Château de Pez

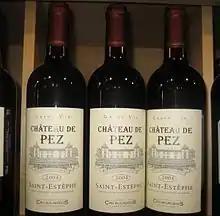
Bottles of Château de Pez with its "Cru Bourgeois" classification notes on the wine label

Château de Pez is a vineyard located across the road from Château Calon-Ségur, in the northern parts of Saint Estèphe. Traditionally one of the leading "Bourgeois Supérieur" wines of the Médoc, it is believed by some to deserve higher classification. In a 2003 Cru Bourgeois classification revision, it was listed as one of nine "Cru Bourgeois Exceptionnels". It has a reputation of consistently producing wine that is both inexpensive and good.